Back Street (1932 film)

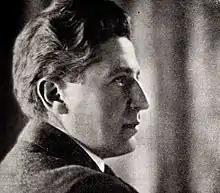
A picture of the director John Stahl

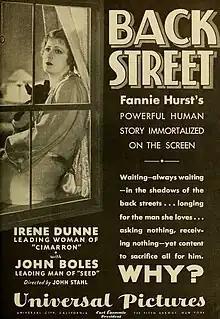
Advertisement from the September 1932 edition of Photoplay

"Back Street" tells the story of Ray Schmidt in a direct fashion, reflecting the very simple perspective of a woman of her kind in the 1930s. The screenplay writers, Gladys Lehman and Fannie Hurst, wrote the story in straightforward chronological order. Director John M. Stahl had a clear, easily comprehensible directing style, making sure that scenes lasted a long time and including mainly far-shots and relatively few close-up scenes. These techniques increase the effect of objectivity in the film and places its emphasis on the tragic aspects of the story itself rather than on its emotional effect on the characters. In certain shots of the film, Stahl only uses a steady camera set up, and in others he allows major movement of the camera.